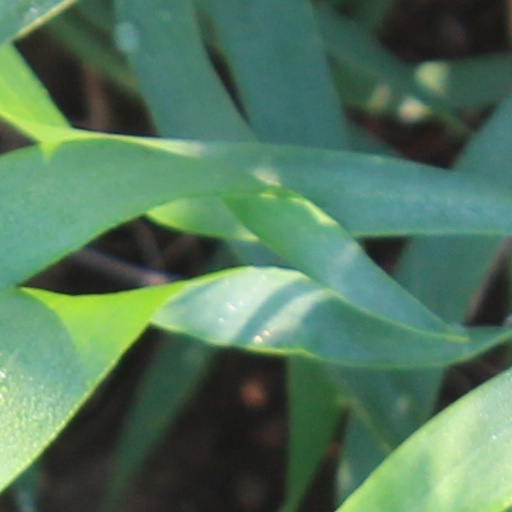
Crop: wheat